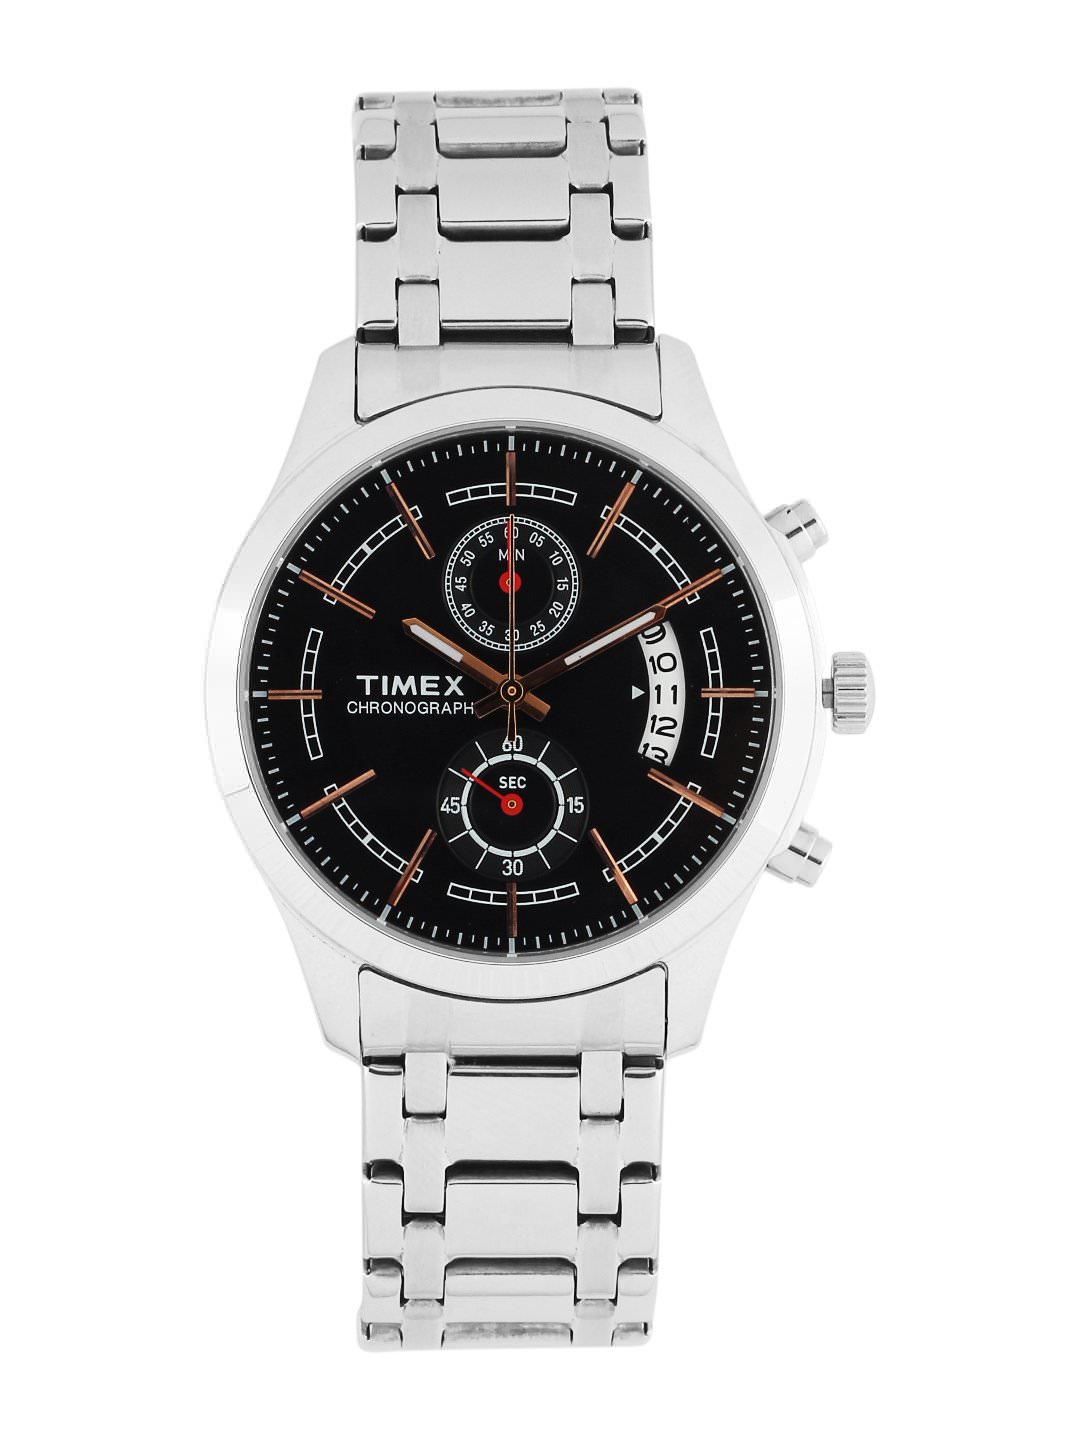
Timex Men Black Dial Chronograph Watch
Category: Accessories / Watches / Watches
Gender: Men
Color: Black
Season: Winter 2016
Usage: Casual